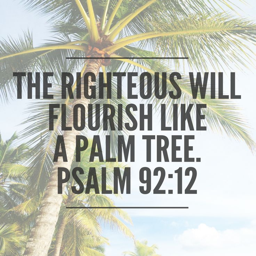
fascinating facts about palm trees that will strengthen your faith .